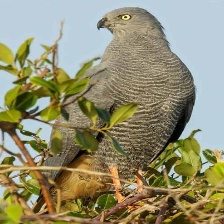
Species: CRANE HAWK
Scientific name: GERANOSPIZA CAERULESCENS